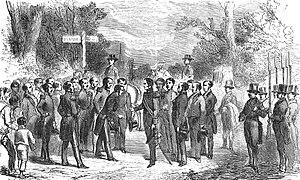
Arrivée de Léopold